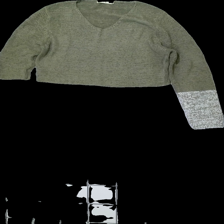
View: front
Type: Sweater
Category: Ladies
Brand: Alice Bizous (Joy)
Colors: Green, White
Material: 53% acrylic 47% nylone
Pattern: Striped
Cut: Regular
Size: XL
Season: All
Damage location: top center
Damage 2 location: middle center
Damage 3 location: bottom center
Price range: 50-100
Recommended usage: Reuse
Description: randig långärmad tjocktröja